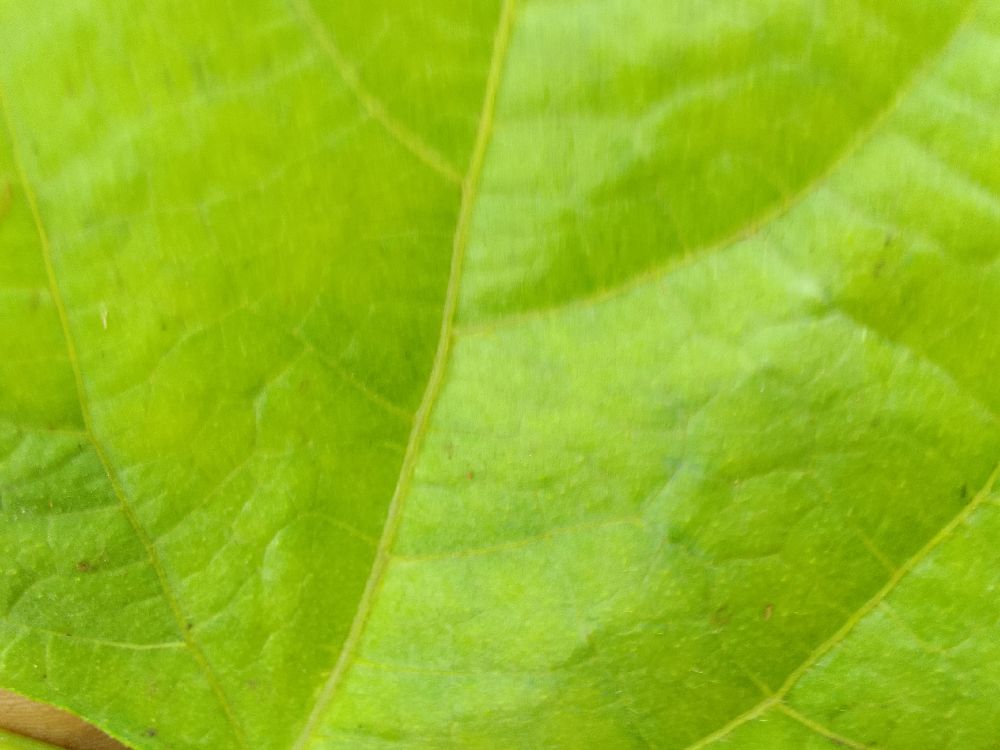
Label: healthy